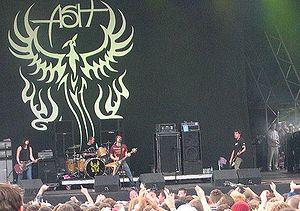
Ash est un groupe de rock alternatif britannique, originaire de Downpatrick, en Irlande du Nord. Il est formé en 1992 par Tim Wheeler, Mark Hamilton et Rick McMurray au début des années 1990. En trio, ils publient le mini-album Trailer en 1994, et l'album studio 1977 en 1996. Ce dernier est nommé par le magazine NME dans sa liste des 500 meilleurs albums de tous les temps.